Mount Hagen Airport

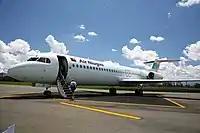
Air Niugini Fokker-100 (P2-ANH) parked at Mt. Hagen's Kagamuga Airport

A local artefact, the Mount Hagen axe, provided inspiration for the design of the newly constructed terminal, with the exteriors shaped like the axe and decorated in traditional patterns. The sewerage treatment system integrated into the construction of the building converts the liquid waste into fertiliser after separating it from the solid waste.